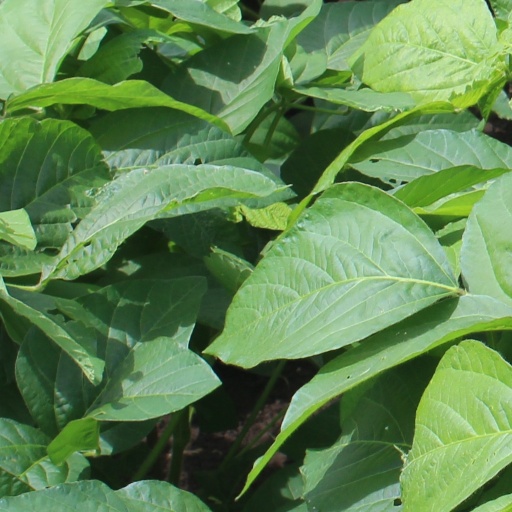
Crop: soybean